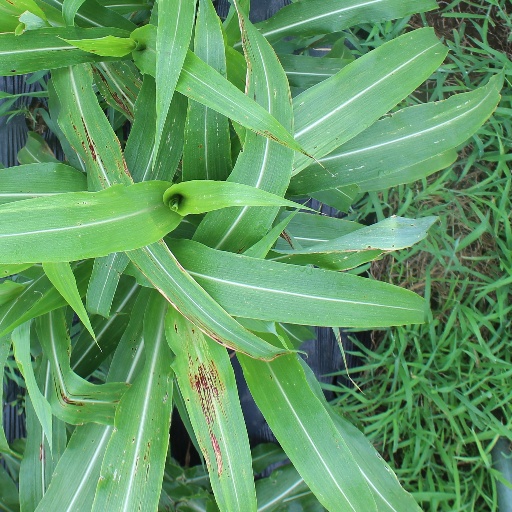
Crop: sorghum